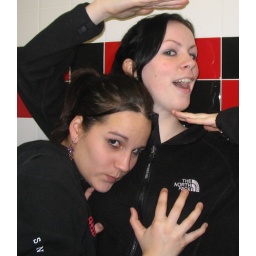
kelsie and molly in the bathroom at jack in the box